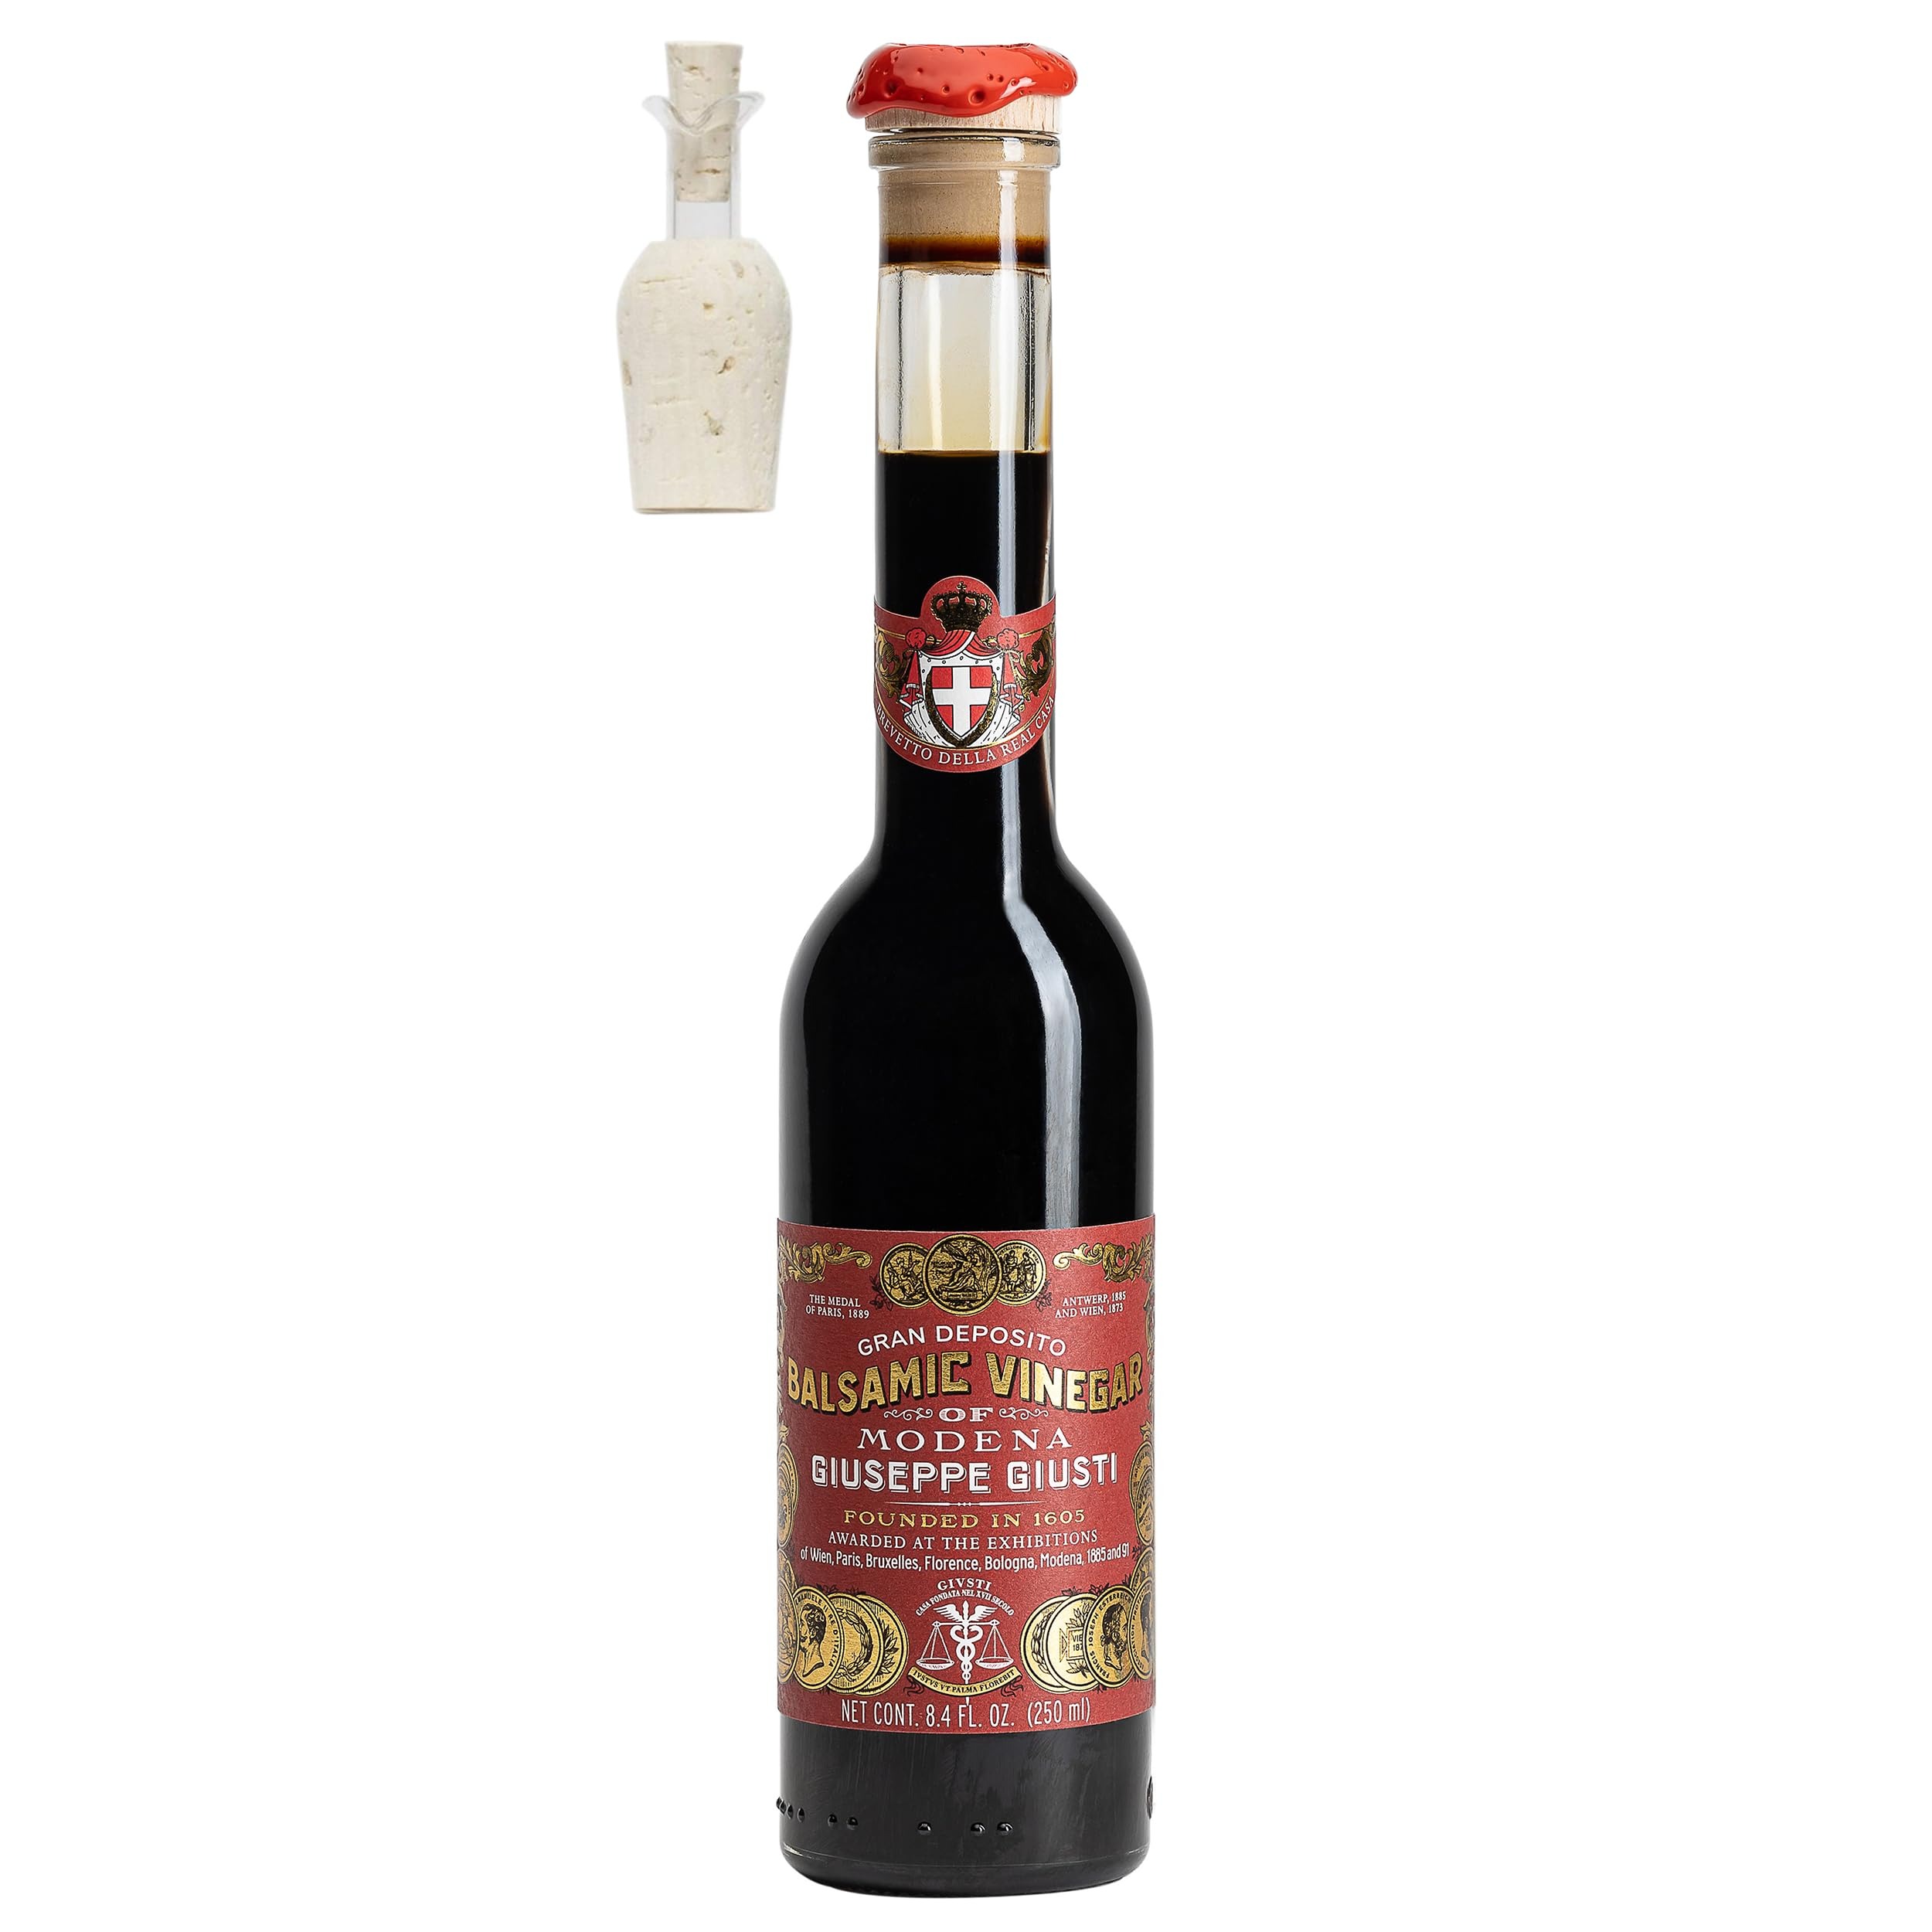
Item Name: Giuseppe Giusti Balsamic Vinegar of Modena IGP – 3 Gold Medals Gran Deposito, Matured & Thick Authentic Italian Gourmet Aceto Balsamico di Modena, With Pourer – 8.45 fl oz (250 ml) - Pack of 1
Bullet Point 1: ANCIENT PROCESSES - Made from the must of cooked sundried grapes and wine vinegar, this gourmet balsamic vinegar of Modena is made with a strict process that's been perfected over time. Much like wine, sweet balsamic vinegar of Modena is specific to one region in the world where the grapes are just right.
Bullet Point 2: PREMIUM CONDIMENT - Our balsamic vinegar of Modena is refined to perfection in special barrels handed down for generations of the Giusti family. The barrels are made of different types of wood for different steps of the process so it will take on the complex flavors of the casks.
Bullet Point 3: CRAFTED WITH PRECISION - 3 Gold Medals balsamic vinegar of Modena undergoes meticulous refinment in barrels passed down through generations of the Giusti family. Each barrel, crafted from a unique wood, imparts distinct flavors, culminating in an artisanal condiment. Only when it meets our exacting standards of taste is it deemed ready for bottling and sealing.
Bullet Point 4: VERSATILE USES - Recommended by Stanley Tucci of “Searching for Italy,” Giusti 3 Gold Medals balsamic vinegar of Modena is highly versatile in the kitchen. It's earned a place in the kitchen of innovative chefs and home cooks worldwide. Use it on foods like fresh pasta, soft cheese, and fresh fruit, or add a splash to upgrade cocktails.
Bullet Point 5: FLAVORFUL BALSAMIC VINEGAR - The flavor profile of this Gran Deposito Balsamic Vinegar of Modena brings notes of plum jam, red fruit, honey and vanilla. This gourmet balsamic brings a deep brown color and glossy velvety smooth texture. Complex, aromatic, and acidic undertones make this balsamic wine vinegar from Italy a great pairing with fresh pasta such as ravioli, beef, soft cheese, or fresh fruit.
Bullet Point 6: ABOUT GIUSTI - Giusti has been producing Balsamic Vinegar of Modena since 1605, passing down an old family recipe for 17 generations.
Bullet Point 7: PRODUCT OF ITALY - Made in Modena, Italy through a careful selection of quality ingredients. Refined in over four hundred years of history, Acetaia Giusti combines respect for tradition with a modern and sustainable production philosophy, which enhances the people and the territory in which it operates.
Bullet Point 8: MODENA, ITALY - Modena is a small town in the Emilia-Romagna region of northern Italy. Located between two rivers, it features a subtropical climate perfect for growing grapes used in high-quality balsamic vinegar and winemaking. This region is the epitome of gourmet Italian food and condiments.
Bullet Point 9: MAKES A GREAT GIFT - Pair with other products from our line to create a thoughtful gift for holidays, anniversaries, birthdays, employee appreciation, thank you, and hosts. We recommend our best-selling Balsamic Vinegar of Modena - 3 Gold Medals, our White Wine Vinegar Condiment, and our 25-year-old Traditional Balsamic Vinegar of Modena DOP which is always appreciated by foodies, chefs, and home cooks.
Bullet Point 10: VISIT THE GIUSTI STORE - View recipe suggestions and additional gourmet Italian products such as aged balsamic vinegar of Modena, aceto balsamico di modena IGP, balsamic reduction, flavored vinegar, extra virgin olive oil, white wine vinegar, organic vinegar, and gourmet foods made with balsamic vinegar.
Product Description: Flavorful and Powerful Health Benefits. Giuseppe Giusti Aceto Balsamico Tradizionale is well known for its deep, rich, and complex flavors. Thanks to its grape ingredients and aging process, our balsamic vinegar is packed with a range of health benefits. Truly pure balsamic vinegar can contribute to weight loss, low cholesterol, and even a glowing complexion. Add this Aceto Balsamico as a healthy finishing touch to your gourmet dishes. Made from Sweet, Sundried Grapes. This creates an aroma and flavor of plum jam and red fruits intertwined with hints of honey and vanilla. This dense and sweet balsamic is perfect for savory or sweet dishes. Versatile and Unique Flavor. Due to the versatility of balsamic vinegar, it has earned a place in the kitchen of innovative chefs and the table of home cooks worldwide. Balsamic vinegars were traditionally served with cheese and meat but can be paired with nearly any dish, from savory to sweet, and foodies are enjoying new creative uses for it every day. More Than Just Balsamic Vinegar. Over the years, we have added additional condiments to our repertoire. Glazes that are thick, rich reductions of our balsamic vinegars are created to enhance your meals. White and apple vinegars that are fresh and well-balanced, and even infused balsamic vinegars with a touch of truffle, fig, or raspberry. Crafted in Modena, Italy Since 1605. Giuseppe Giusti was founded in 1605 in Modena, Italy and is the longest running and most prestigious vinegar producer worldwide. Giusti is dedicated to constantly improving its attention to the environment and adopts the best practices in order to reduce the environmental impact for greater sustainable agriculture. Today, the 17th generation of the Giusti family continues the tradition of creating beautiful balsamic vinegar.
Value: 8.45
Unit: Fl Oz

Price: 49.79